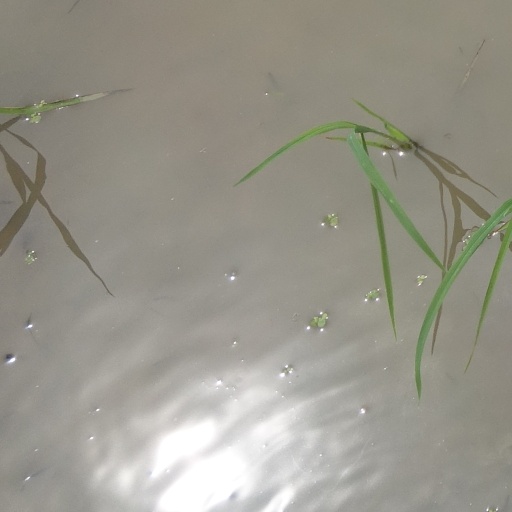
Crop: rice